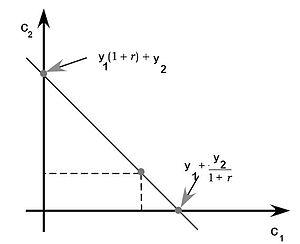
Un choix intertemporel est un choix qui implique des évènements situés à des moments différents. L'étude des choix intertemporels consiste à déterminer dans quelle mesure les individus accordent une préférence au futur proche par rapport à un futur plus lointain, et à décrire les mécanismes psychologiques et cérébraux à l'œuvre.